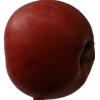
Label: Apple 17